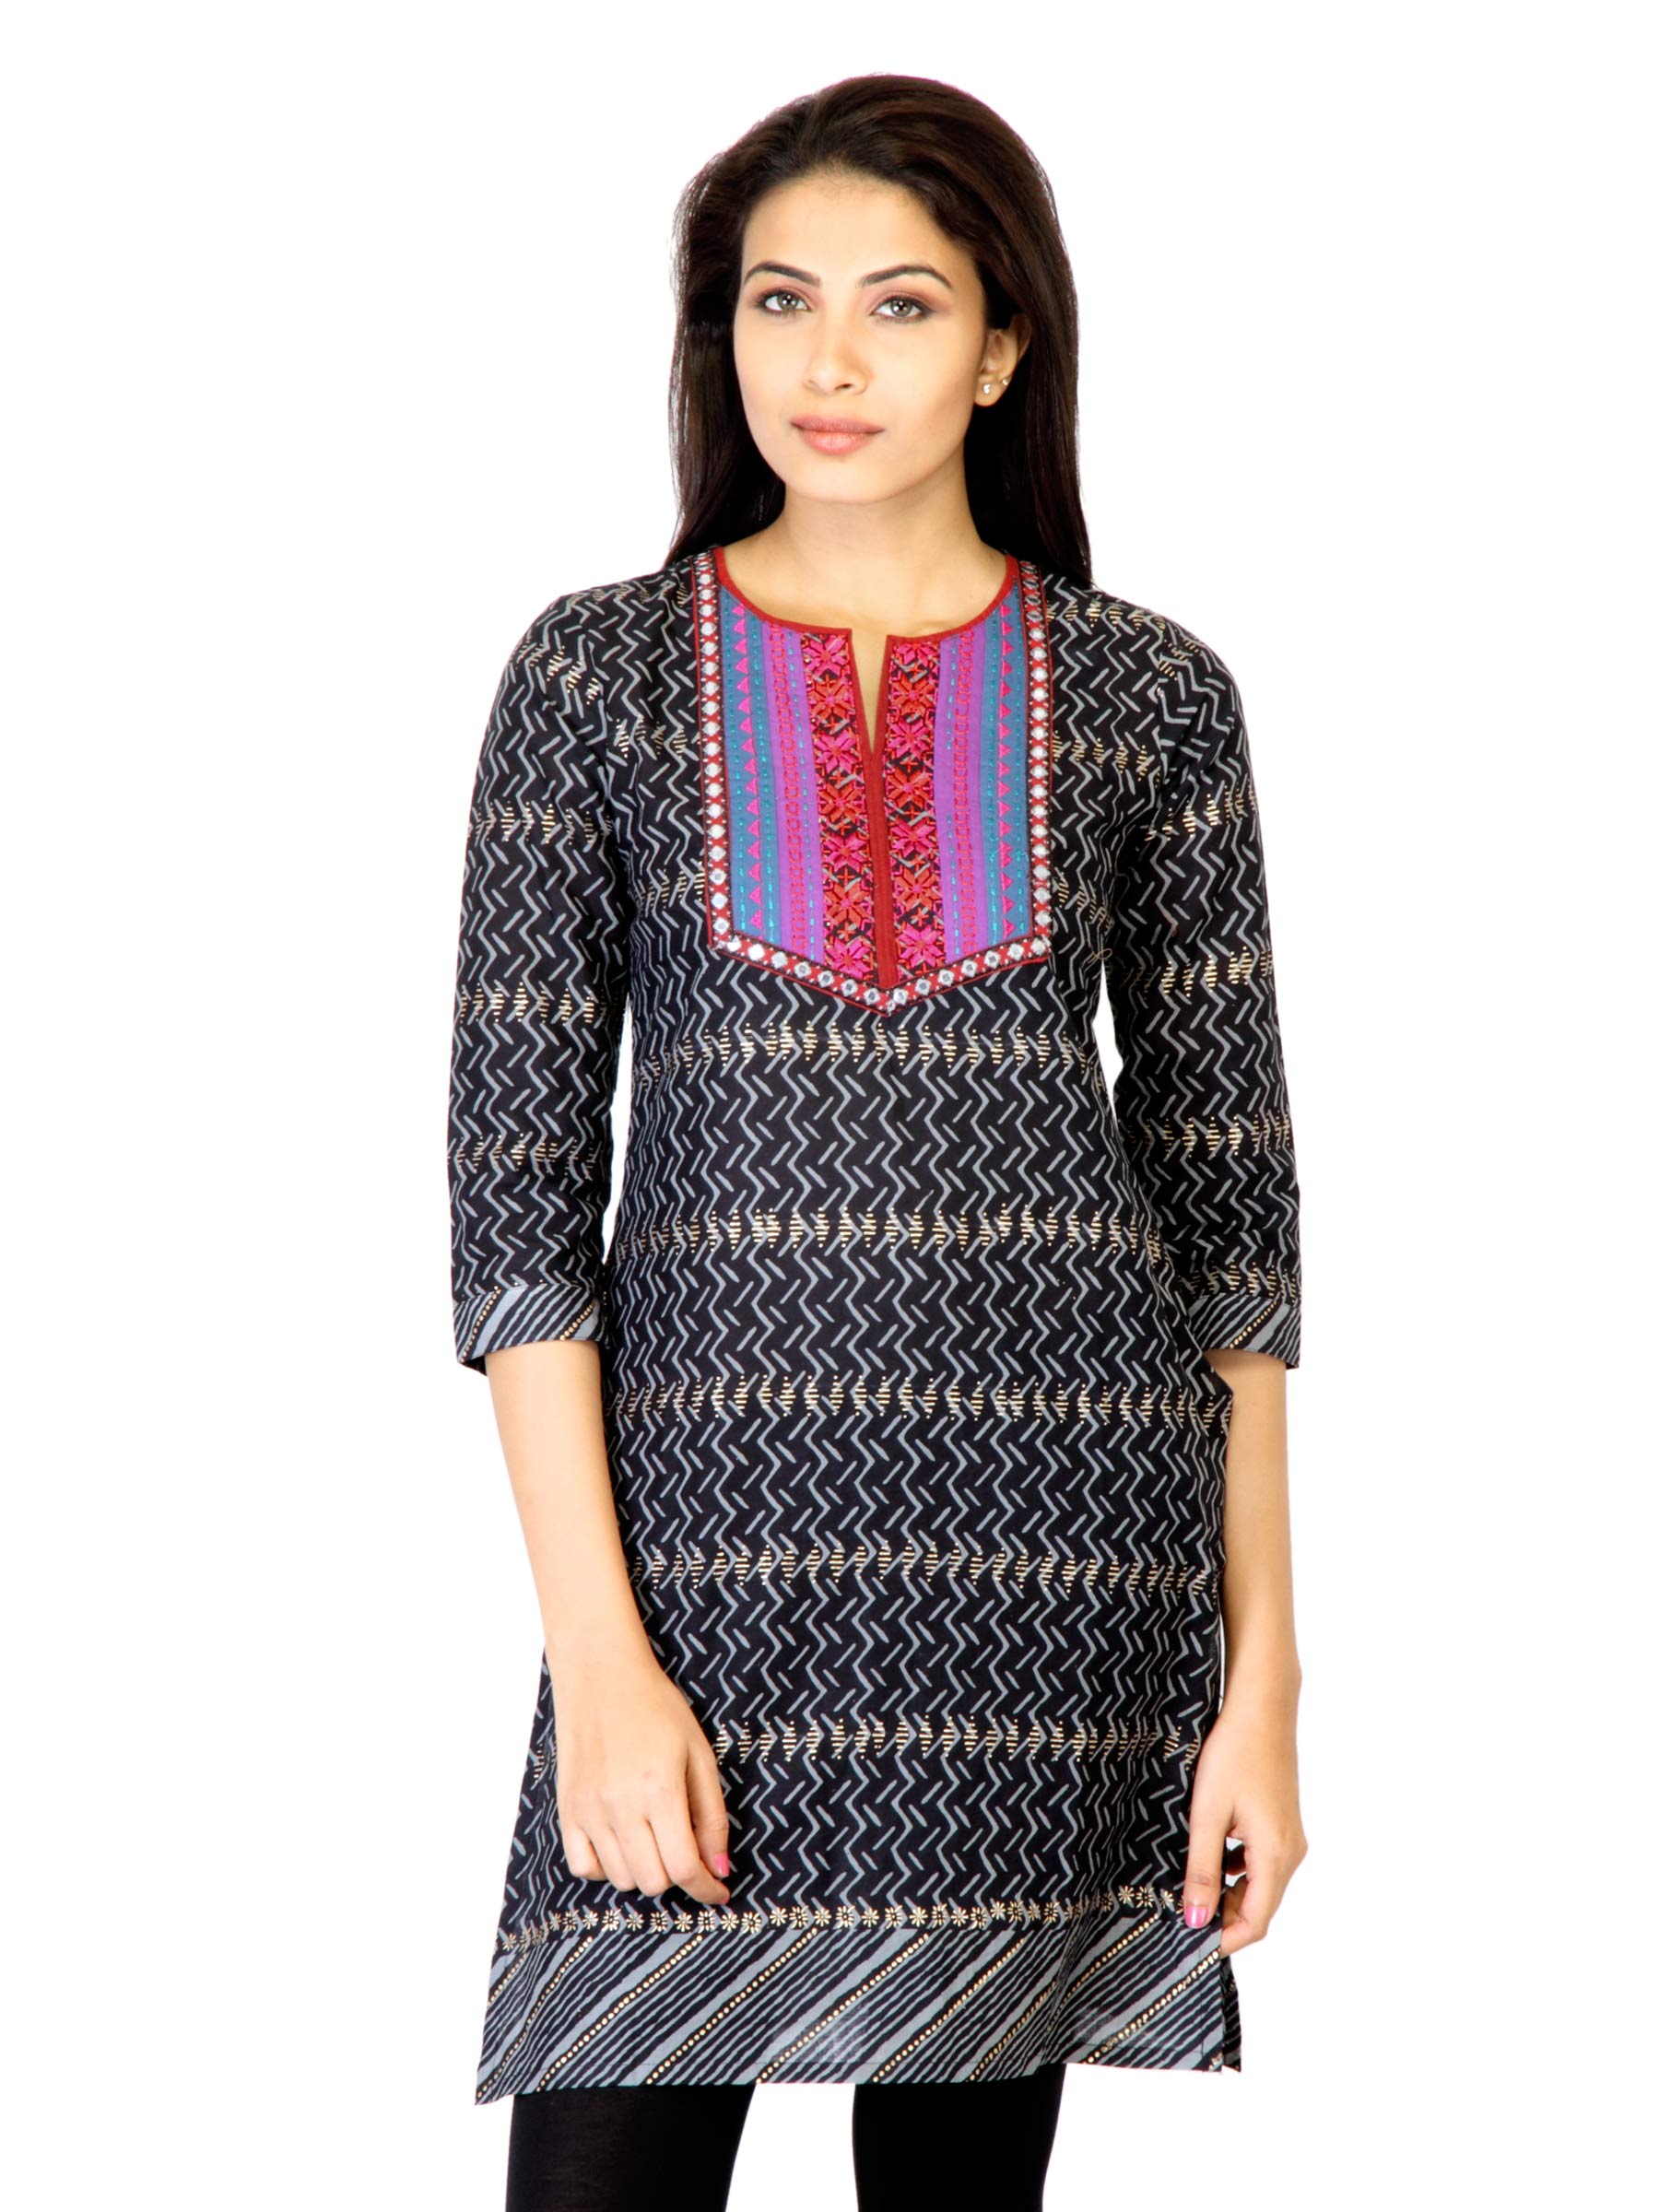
Mother Earth Women Black Printed Kurta
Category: Apparel / Topwear / Kurtas
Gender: Women
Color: Black
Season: Fall 2011
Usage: Ethnic